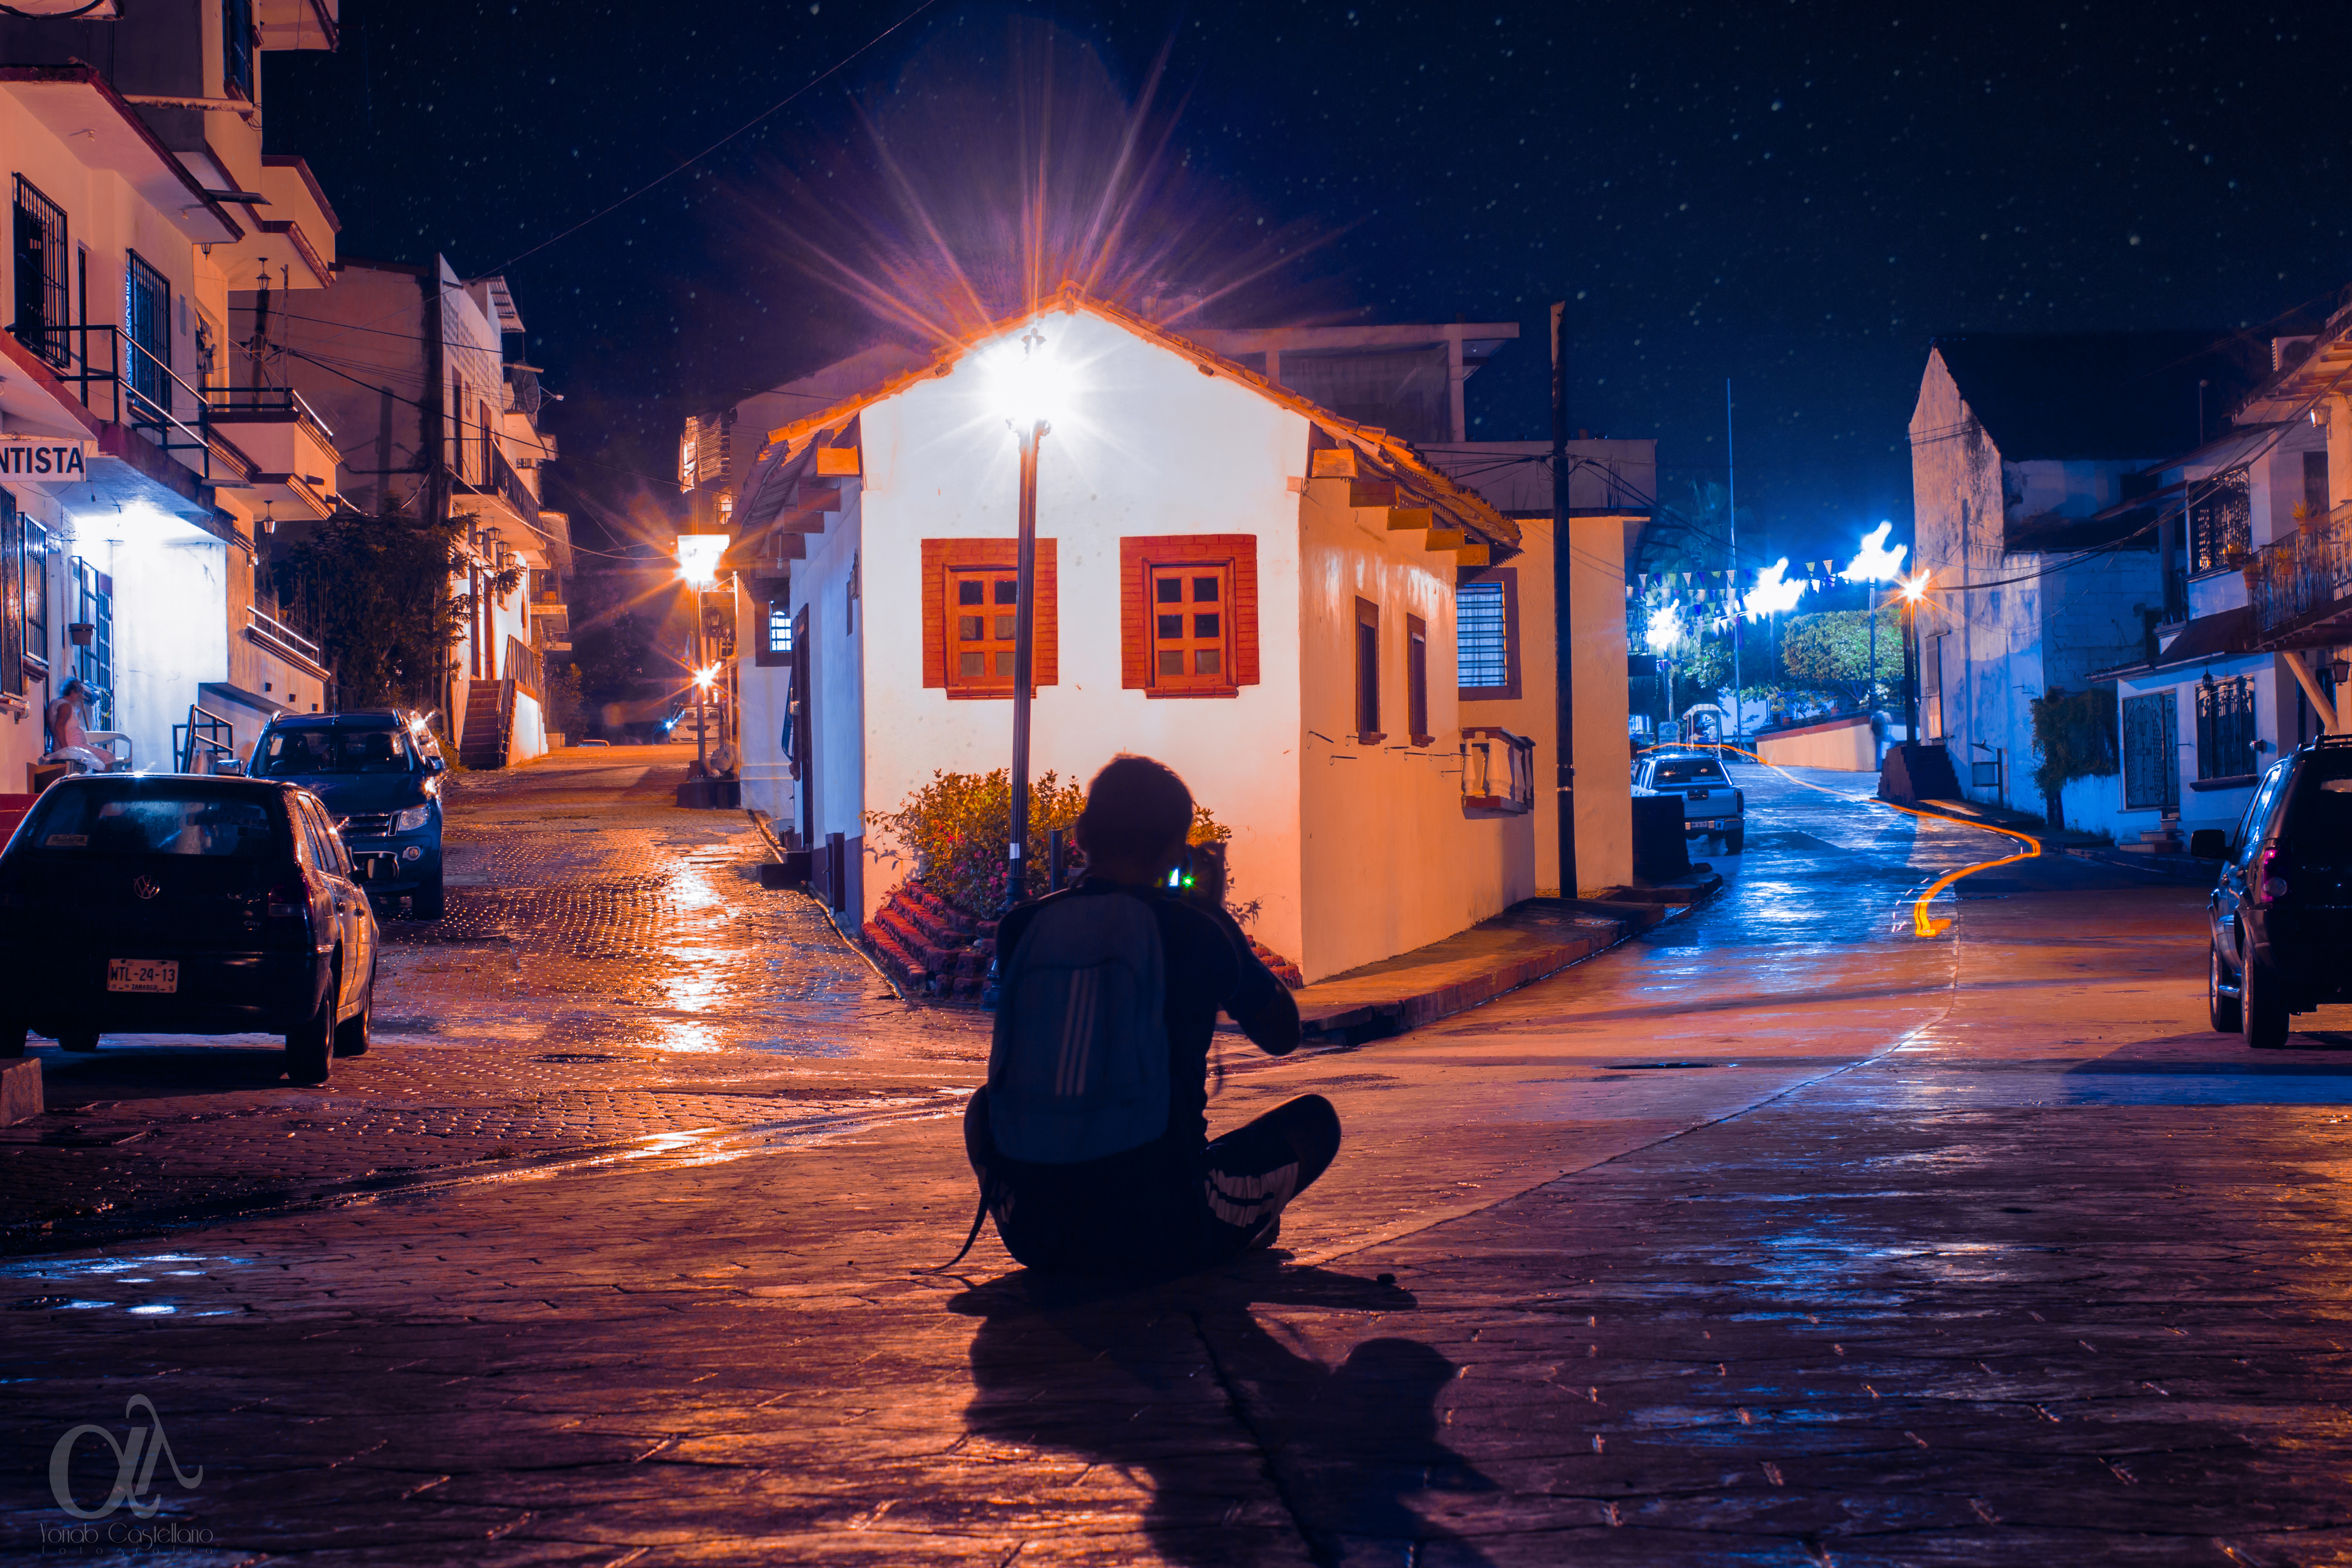
light, sky, road, street, night, house, town, city, downtown, evening, reflection, darkness, lighting, infrastructure, light fixture, scene, urban area